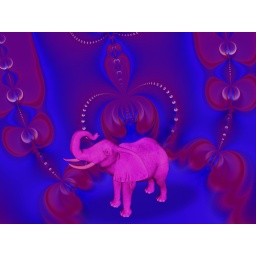
Those who have had too much to drink may see a pink elephant in this picture.